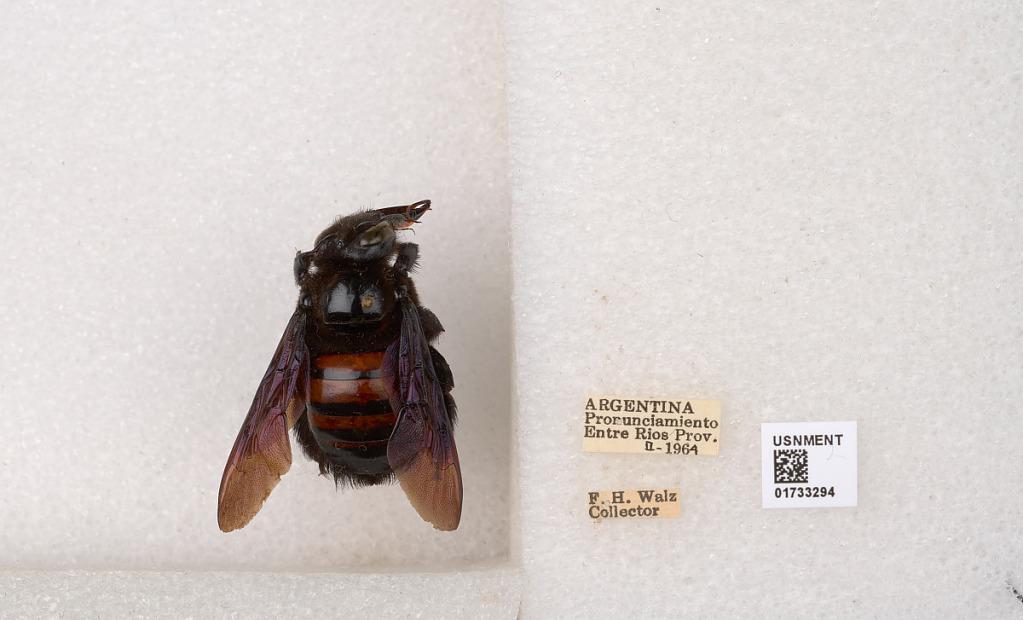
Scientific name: Xylocopa (Neoxylocopa) frontalis (Olivier)
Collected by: F. Walz
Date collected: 1964-2-1
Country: Argentina
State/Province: Entre Rios
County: Departamento de Uruguay
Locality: Pronunciamiento